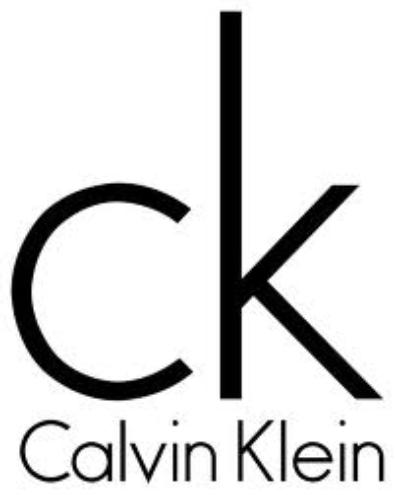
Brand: Ck Calvin Klein-1
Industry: Clothes